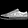
Label: Sneaker